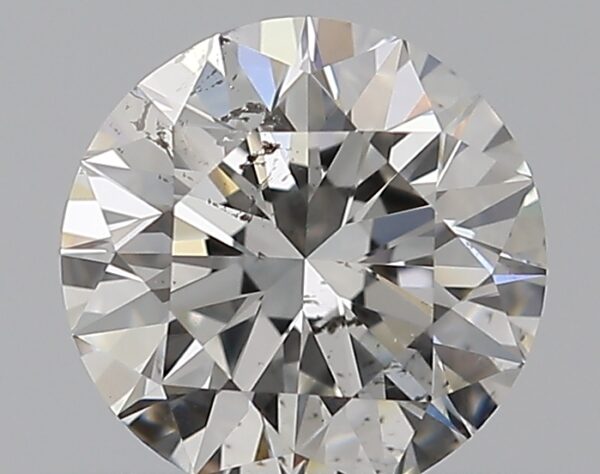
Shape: round
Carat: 0.51
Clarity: SI1
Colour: G
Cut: EX
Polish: EX
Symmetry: EX
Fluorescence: N
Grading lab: GIA
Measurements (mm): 5.12 x 5.15 x 3.18